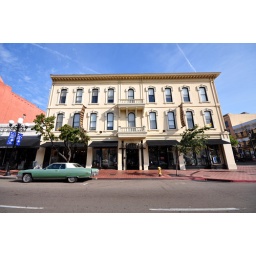
old car in front of a house